Værøy Church

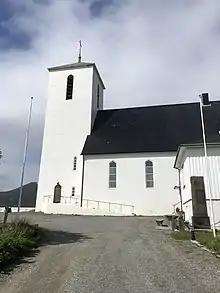
View of the church

Værøy Church is a parish church of the Church of Norway in Værøy Municipality in Nordland county, Norway. It is located in the village of Sørland on the south side of the island of Værøya. It is the church for the Værøy parish which is part of the Bodø domprosti (deanery) in the Diocese of Sør-Hålogaland. The white, stone church was built in a long church style in 1939 using plans drawn up by the architect Harald Sund. The church seats about 313 people.